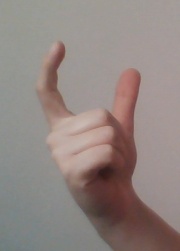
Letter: nun